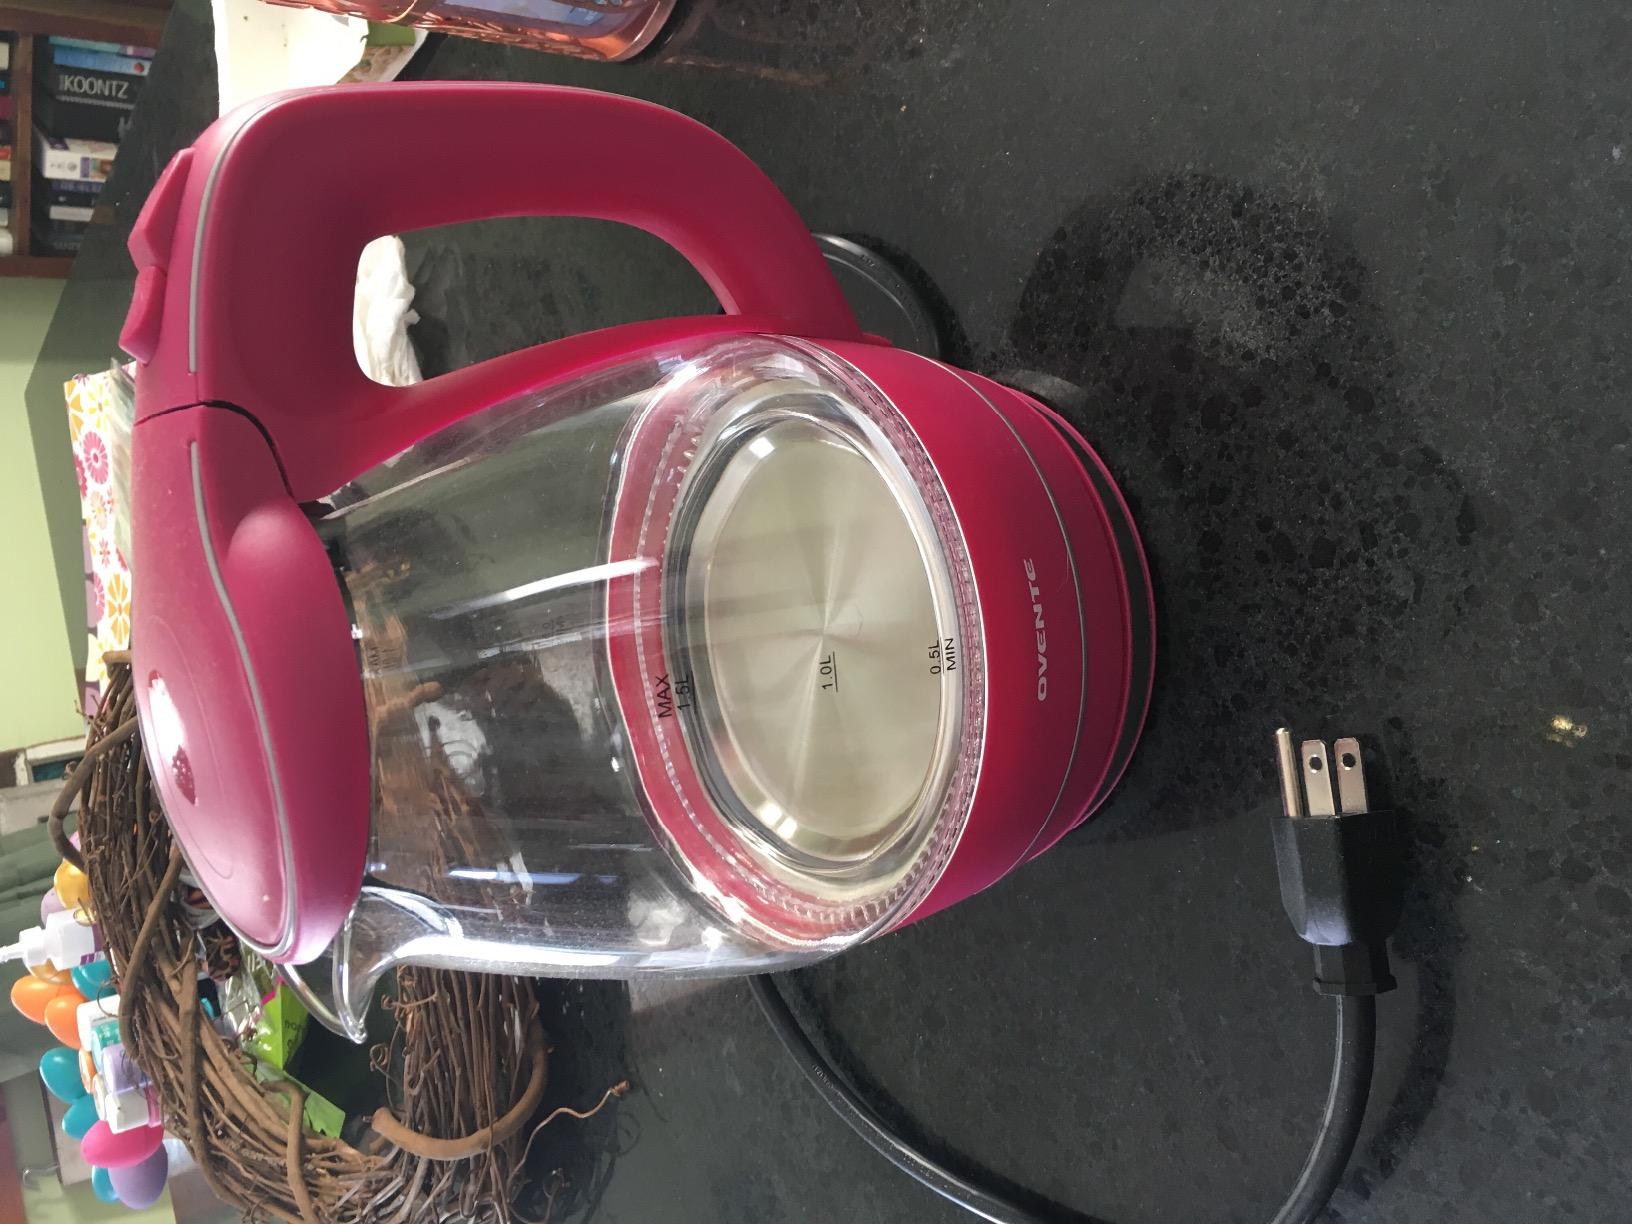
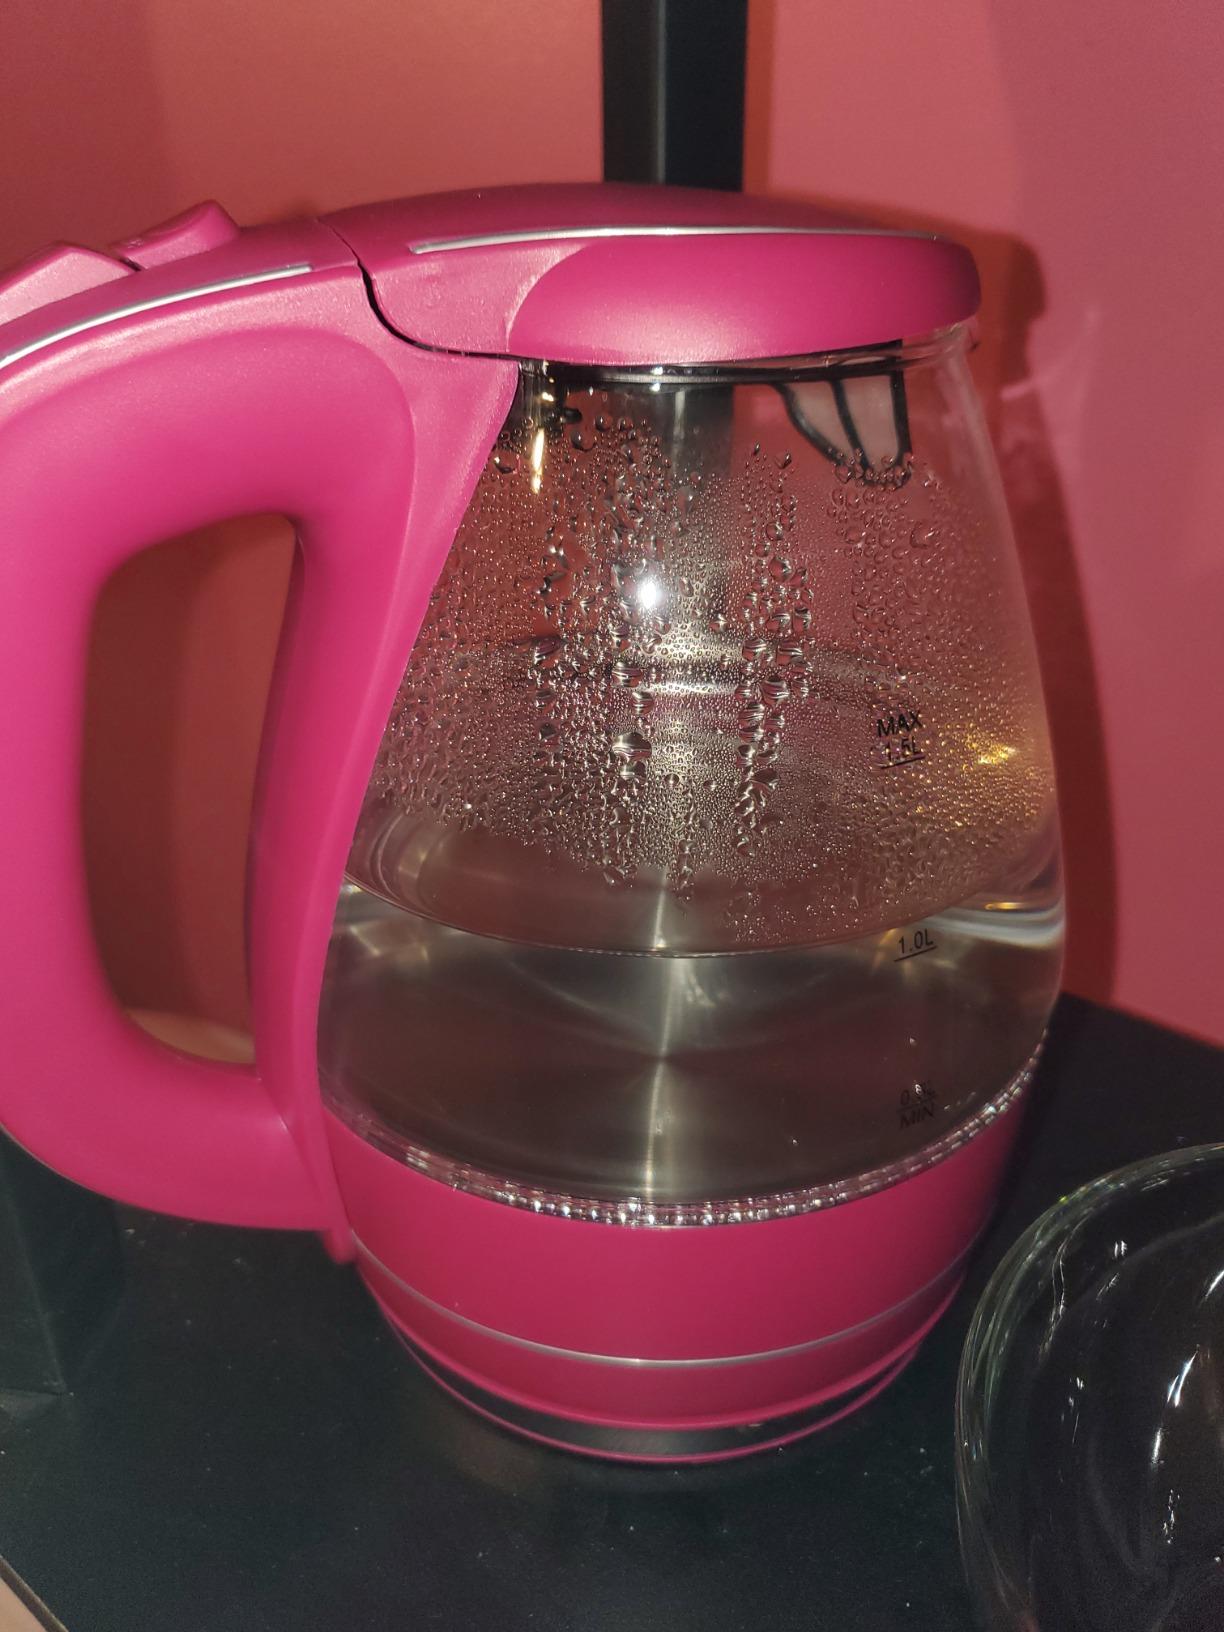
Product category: items_kettle
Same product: yes